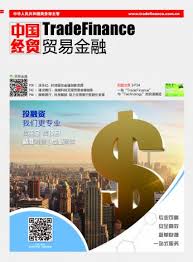
Waste category: paper